Answer in natural language. Is room with bed covered in bedsheet (marked B) to the left of gray oval dog bed (marked C)? Choose between the following options: no or yes
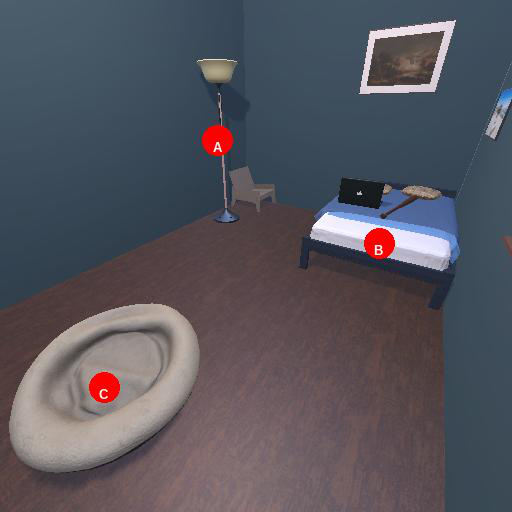
<answer>no</answer>